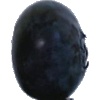
Label: Blueberry 1